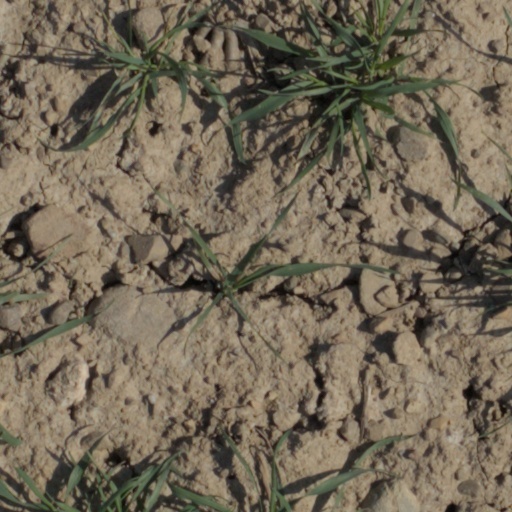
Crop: wheat